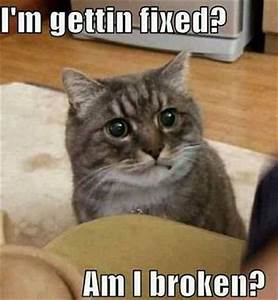
Label: gatto